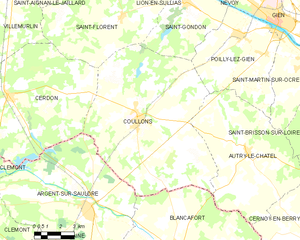
Coullons est une commune française située dans le département du Loiret en région Centre-Val de Loire.